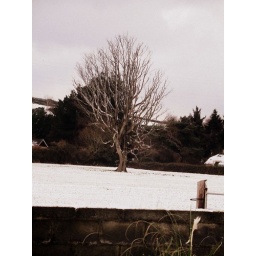
tree in the field beside my house. 200 years old.looked beautiful.it was snowing. zomg.